Augustine of Canterbury

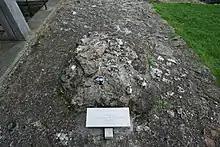
Pile of stones marked with a tag reading "St. Augustine, Site of Grave, First Archbishop of Canterbury"

Before his death, Augustine consecrated Laurence of Canterbury as his successor to the archbishopric, probably to ensure an orderly transfer of office. Although at the time of Augustine's death, 26 May 604, the mission barely extended beyond Kent, his undertaking introduced a more active missionary style into the British Isles. Despite the earlier presence of Christians in Ireland and Wales, no efforts had been made to try to convert the Saxon invaders. Augustine was sent to convert the descendants of those invaders, and eventually became the decisive influence in Christianity in most of the British Isles. Much of his success came about because of Augustine's close relationship with Æthelberht, which gave the archbishop time to establish himself. Augustine's example also influenced the great missionary efforts of the Anglo-Saxon Church.